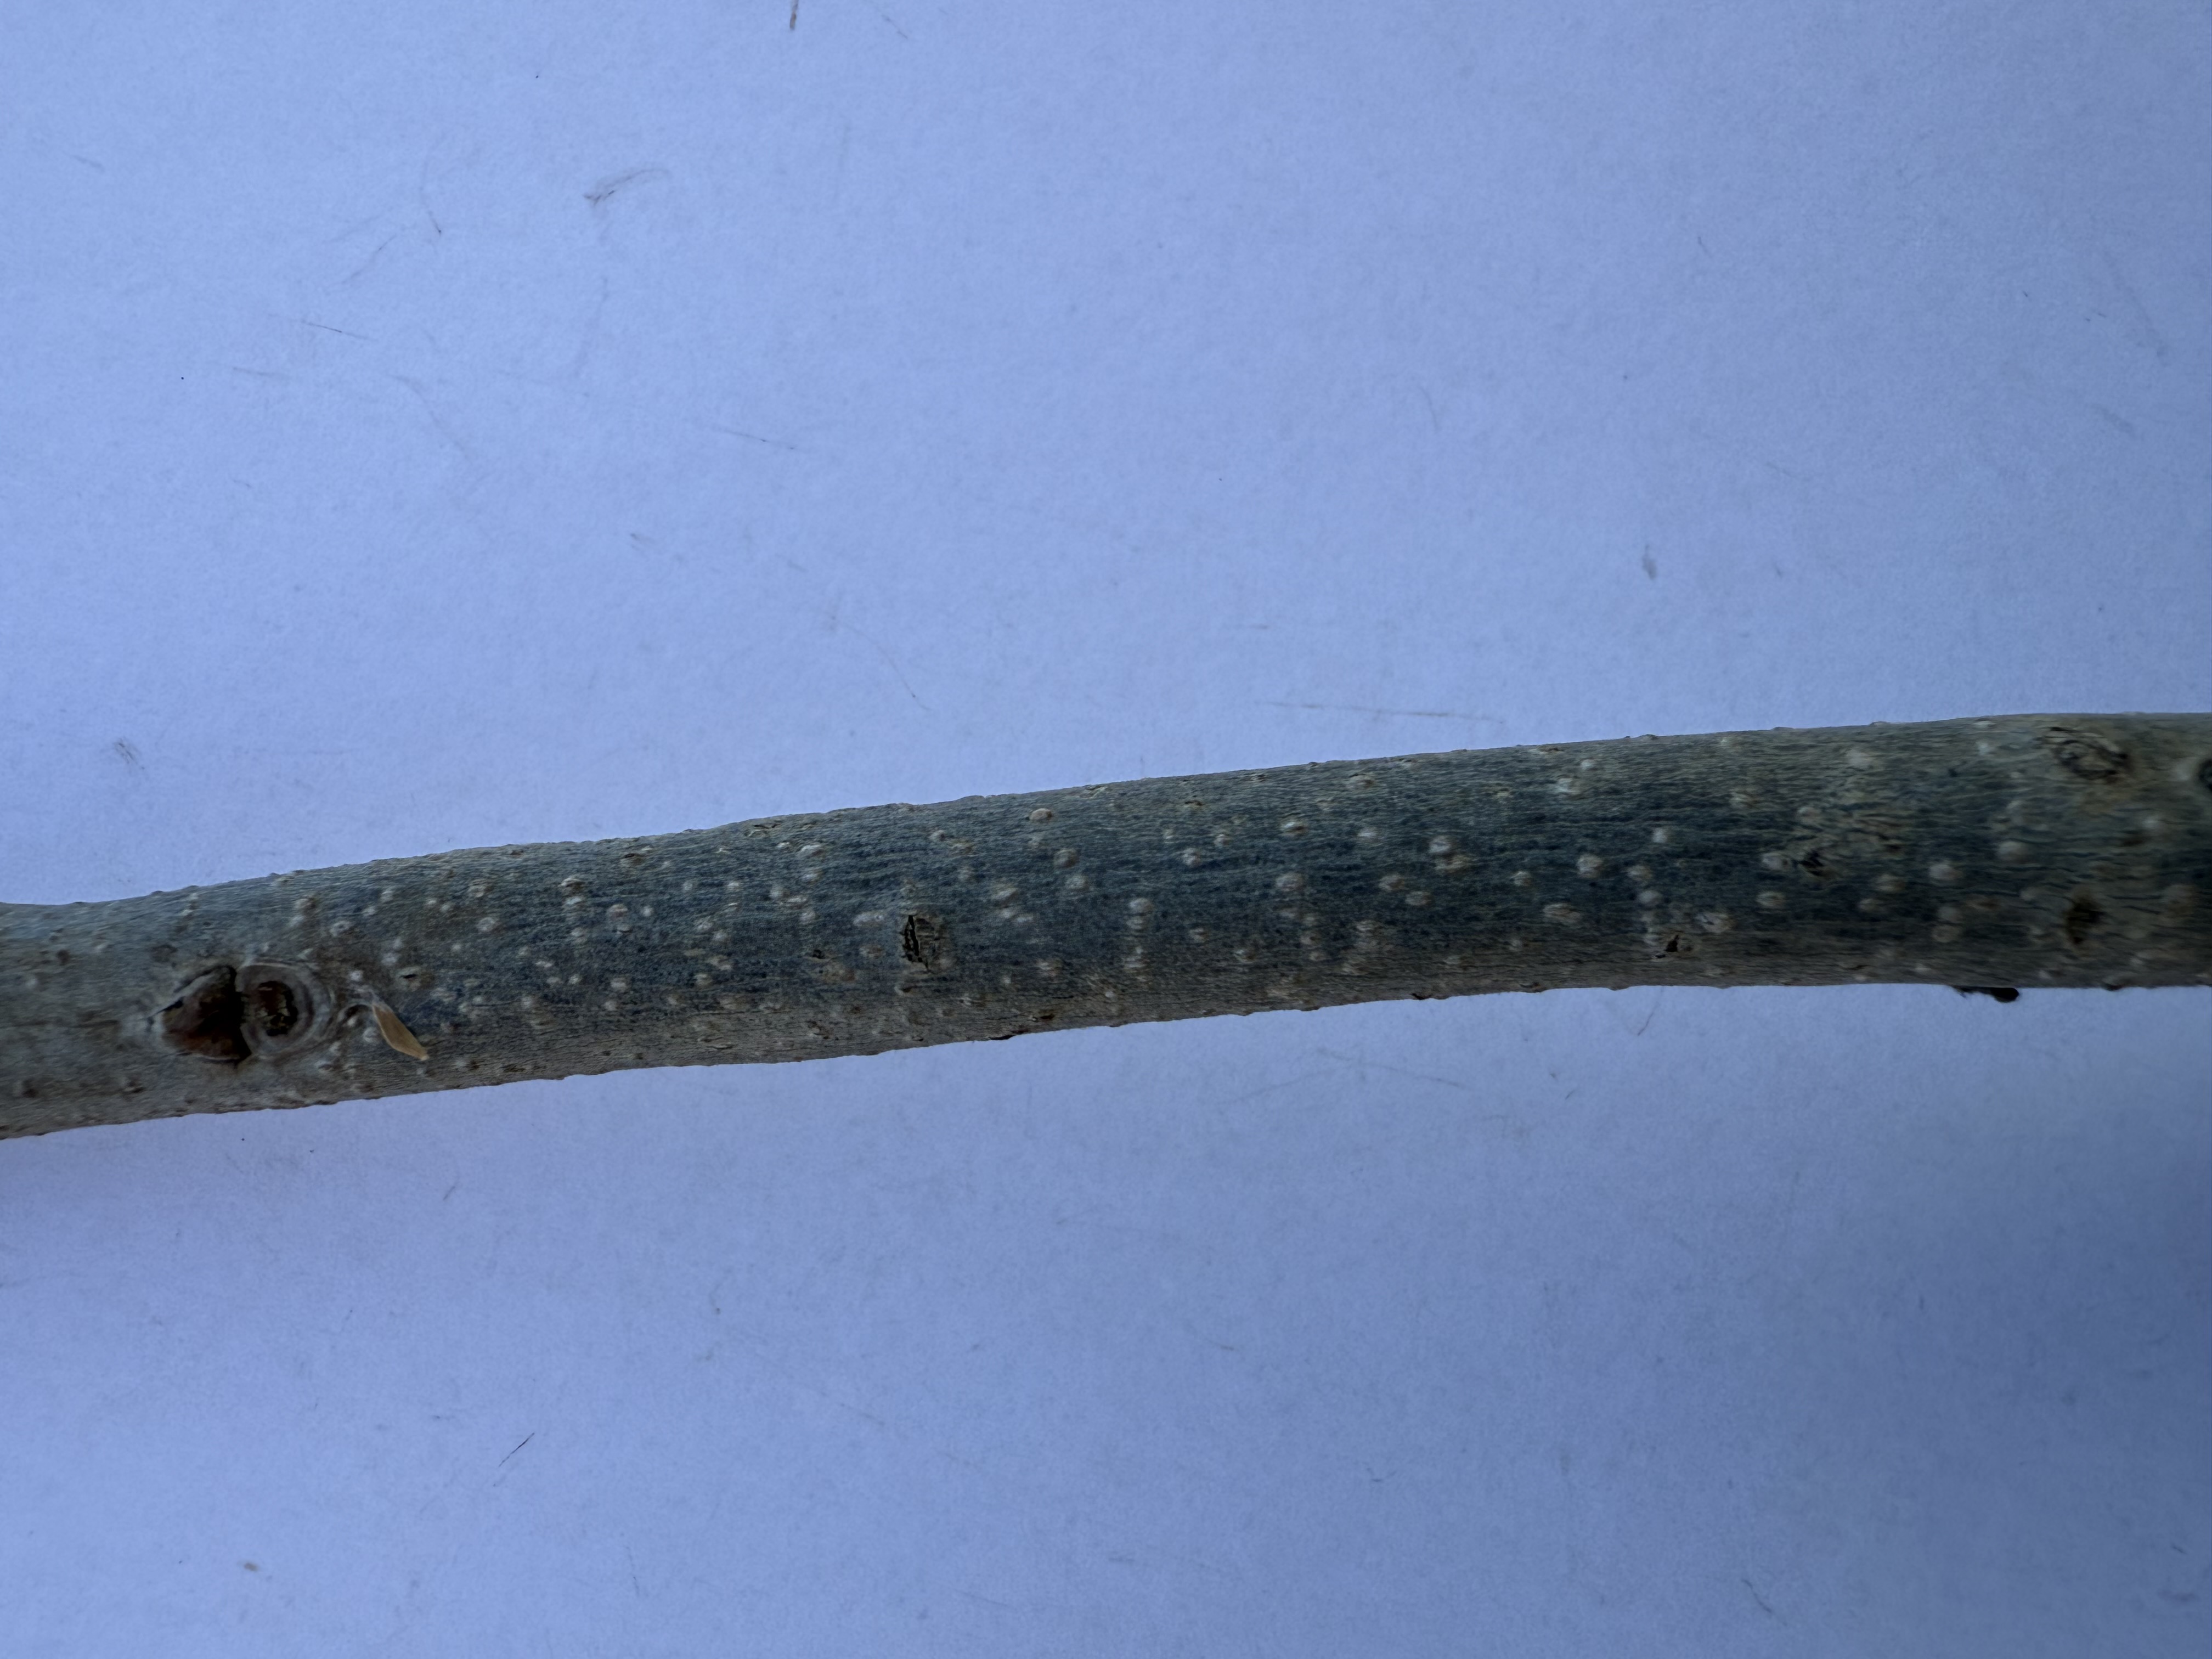
Variety: Chocolate Persimmon